Spanish ship Galicia (L51)

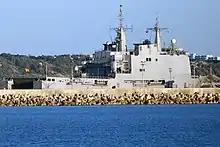
"Galicia" moored at Naval Station Rota in 2012

The "Galicia" class have a flight deck capable of operating helicopters. The vessels have hangar area for four heavy or six medium helicopters. The LPDs usually sail with six AB 212 or four SH-3D helicopters embarked. They have a well deck and are capable of operating six landing craft vehicle and personnel (LCVP) or four landing craft mechanized (LCM) or one landing craft utility and one LCVP. Normally, they operate with four LCM-1E craft. Within the ship there is of parking space for up to 130 armoured personnel carriers (APCs) or 33 main battle tanks (MBTs). However, a maximum of 170 vehicles can be carried depending on size. Both ships have capacity for of ammunition and stores spread out within the of cargo space between the storerooms, flight deck and hangar. "Galicia" can transport 543 fully-equipped troops and 72 staff and aircrew.